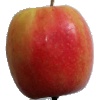
Label: apple_pink_lady